Samuel Richard Davies

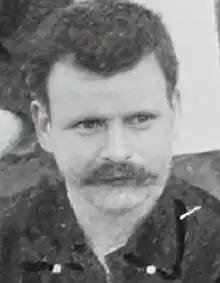

Samuel Richard Davies (9 November 1867 – 17 February 1907) was an English professional footballer, who played as a striker. In 1899, he was, along with Herbert Kilpin, one of the charter members of Italian club A.C. Milan, originally named Milan Foot-Ball and Cricket Club. His son Carlo has been a footballer too.